Water cooling

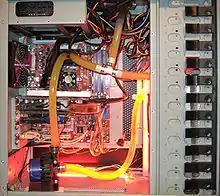
Typical 2000s single-waterblock DIY watercooling setup in a PC utilizing a T-Line

A "T-Line" is used to remove trapped air bubbles from the circulating water. It is made with a t-connector and a capped-off length of tubing. The tube n acts as a mini-reservoir and allows air bubbles to travel into it as they are caught into the "tee" connector, and ultimately removed from the system by bleeding. The capped line may be capped with a fill-port fitting to allow the release of trapped gas and the addition of liquid.